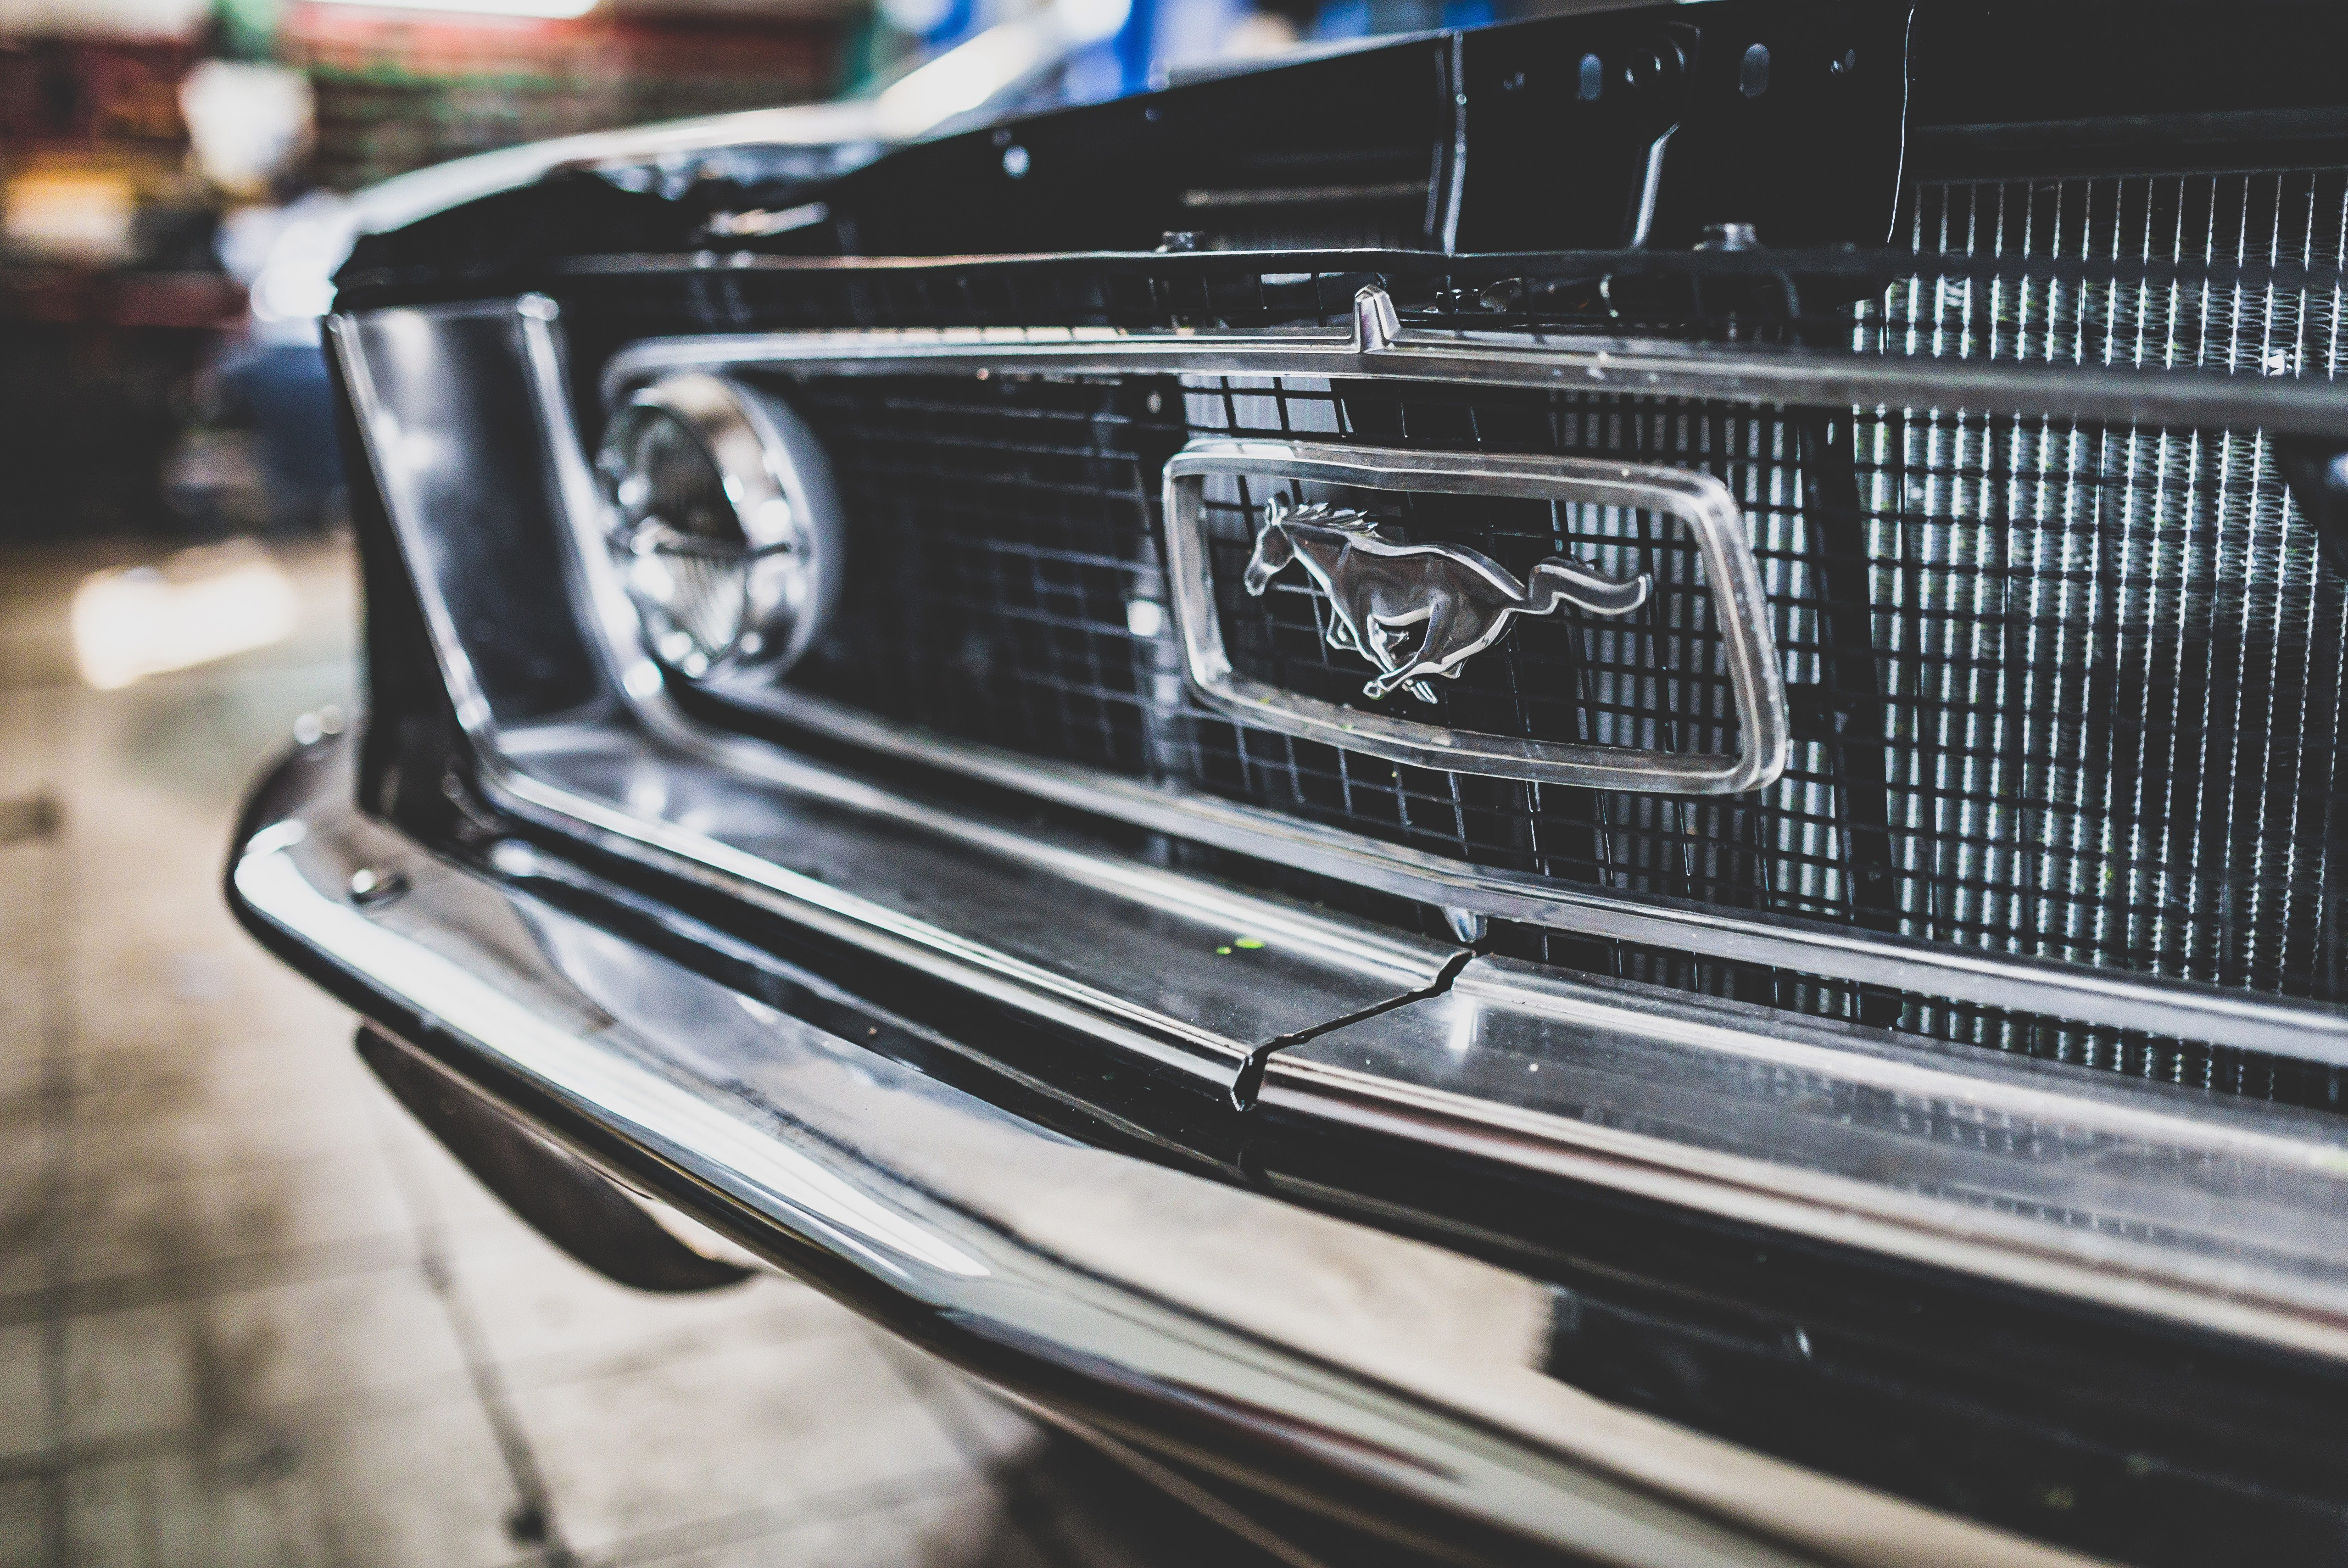
car, wheel, vehicle, grille, automotive, grill, vintage car, bumper, classic, mustang, land vehicle, automobile make, automotive exterior, automotive design, luxury vehicle, vehicle registration plate